Economy of Iran

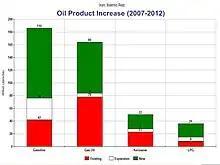
Iran's refining capacity (2007–2013 est.)

Mineral production contributed 0.6% of the country's GDP in 2011, a figure that increases to 4% when mining-related industries are included. Gating factors include poor infrastructure, legal barriers, exploration difficulties, and government control over all resources. Iran is ranked among the world's 15 major mineral-rich countries.